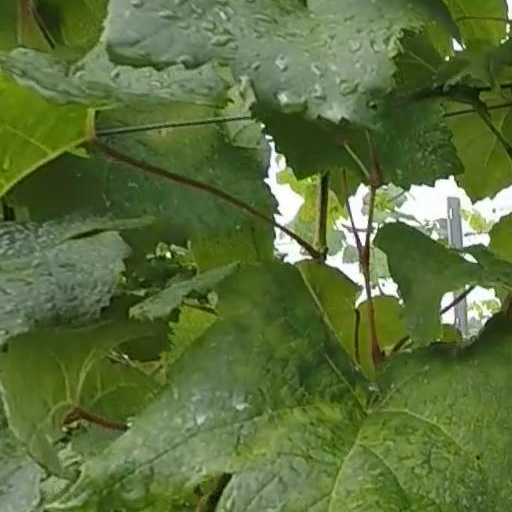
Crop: grape